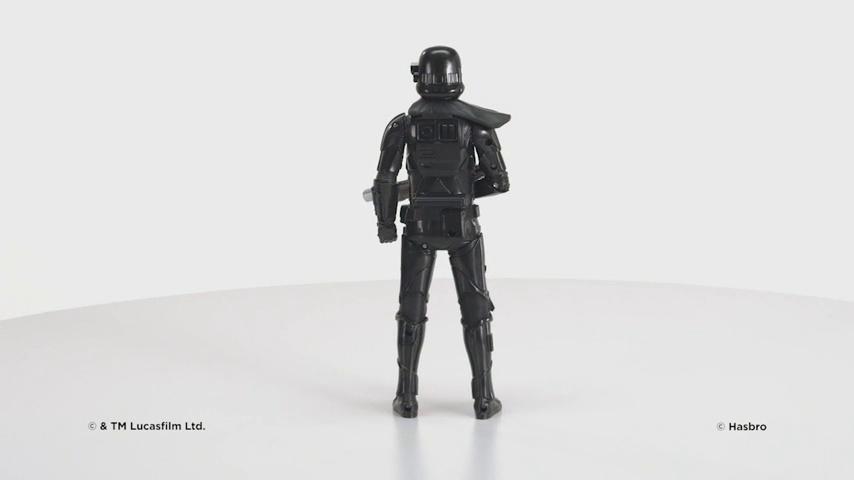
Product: Star Wars: Rogue One Electronic Duel Imperial Death Trooper
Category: Toys & Games | Toy Figures & Playsets
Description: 12-inch scale, electronic Imperial Death Trooper figure.
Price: $19.00
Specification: ProductDimensions:3x6.7x13inches|ItemWeight:10.6ounces|ShippingWeight:13.4ounces(Viewshippingratesandpolicies)|DomesticShipping:ItemcanbeshippedwithinU.S.|InternationalShipping:ThisitemcanbeshippedtoselectcountriesoutsideoftheU.S.LearnMore|ASIN:B01MUHRV04|Itemmodelnumber:C1580|Manufacturerrecommendedage:4yearsandup|Batteries:1AAbatteriesrequired.(included)